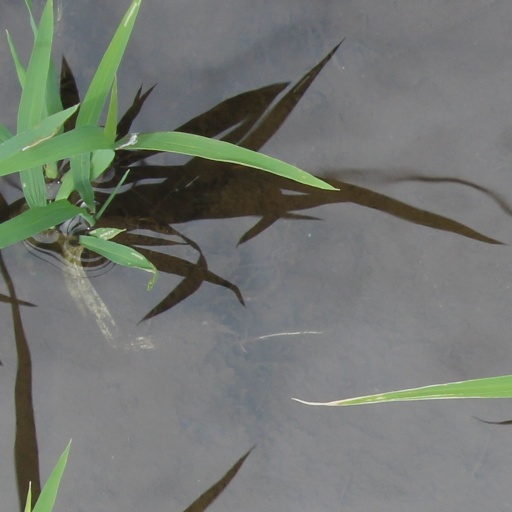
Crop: rice